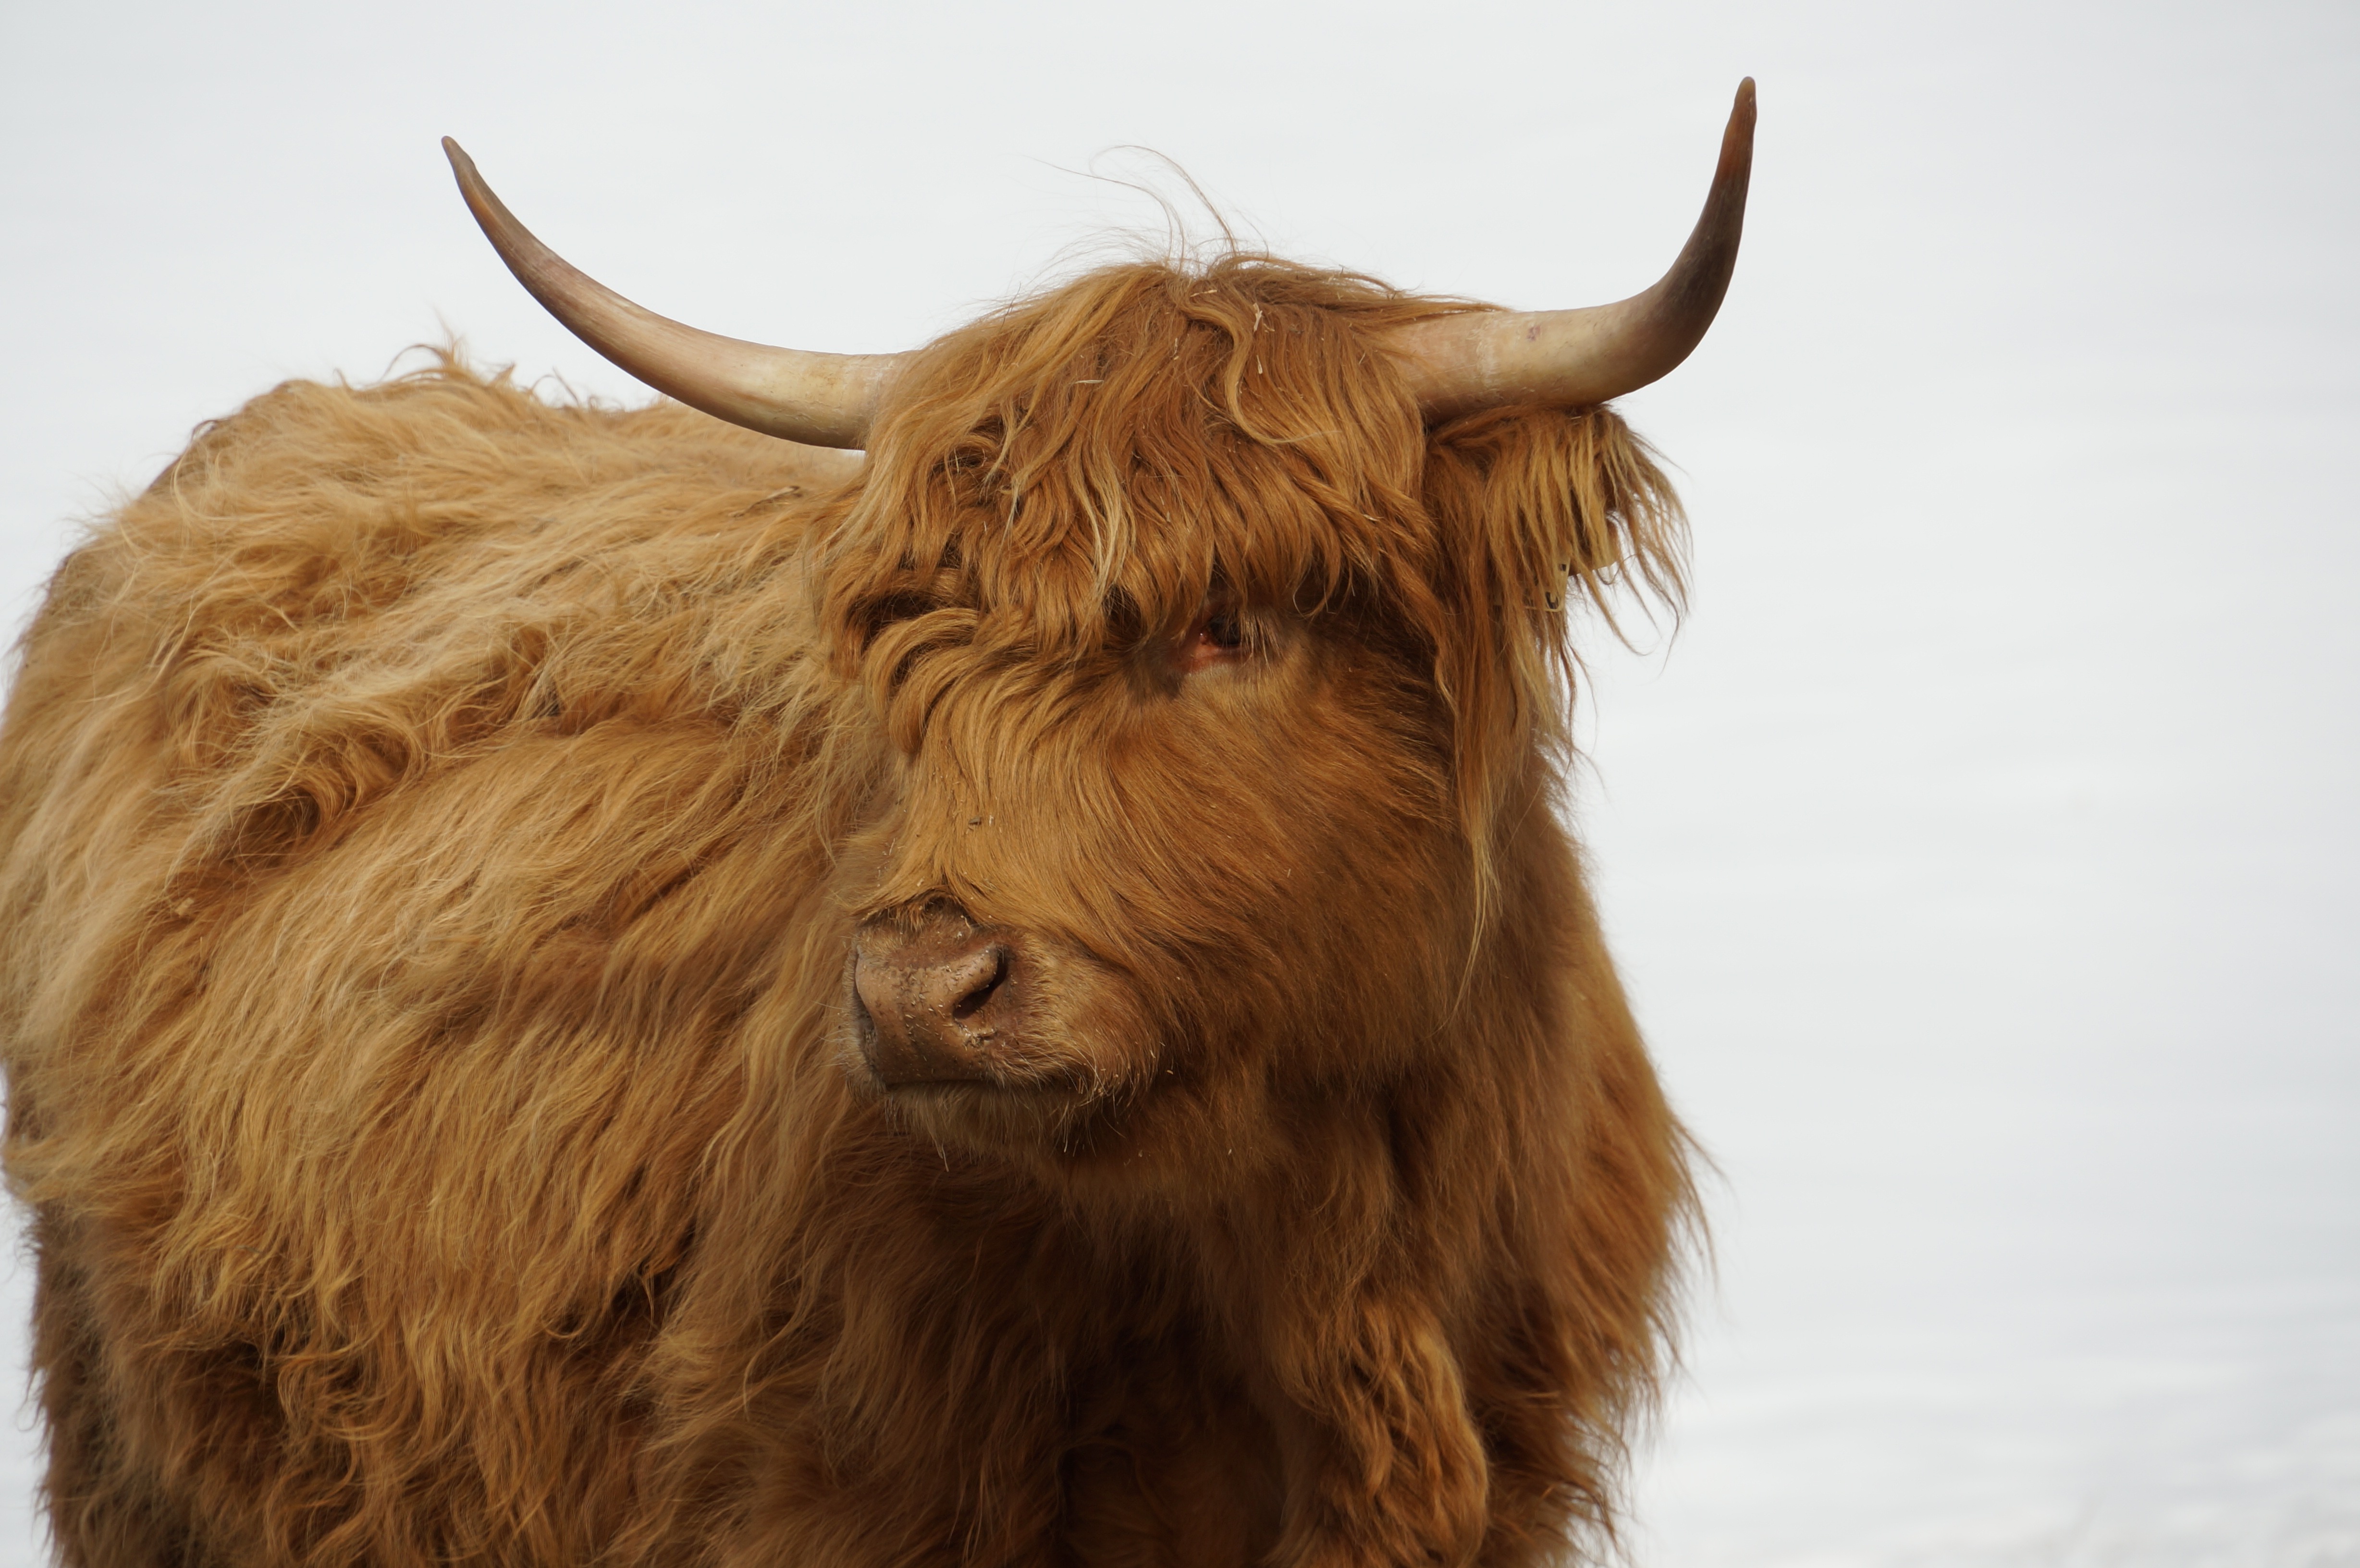
farm, animal, horn, cow, mammal, mane, bovine, bull, vertebrate, colored, yak, ox, cattle like mammal, cow goat family, muskox, rare breed